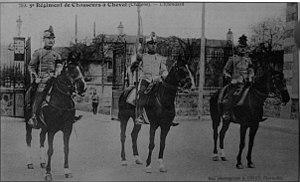
une vue de cf. titre.
Le 5ᵉ régiment de chasseurs à cheval est une unité de cavalerie légère de l'armée française créée en 1675 : ce régiment a été dissous en 1994 à Périgueux.